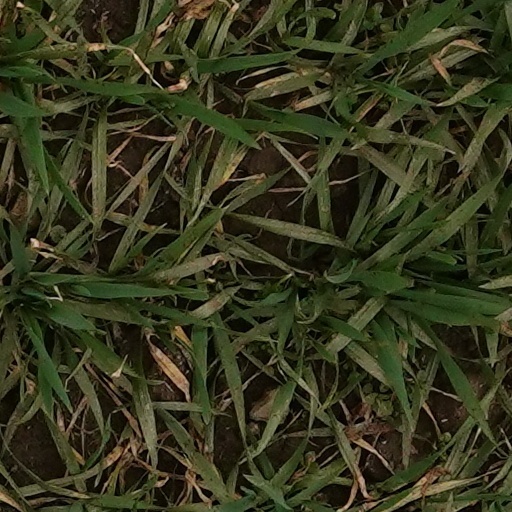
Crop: wheat